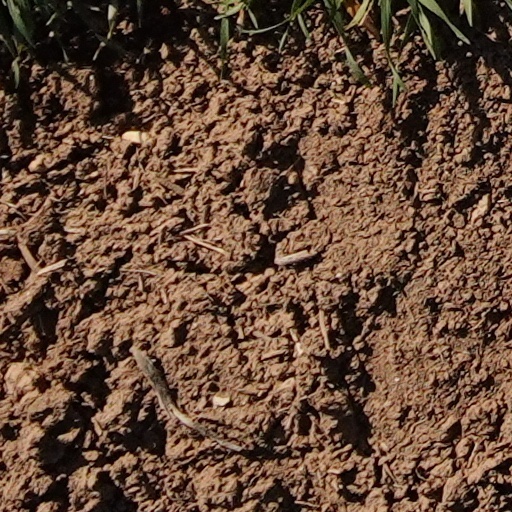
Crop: wheat